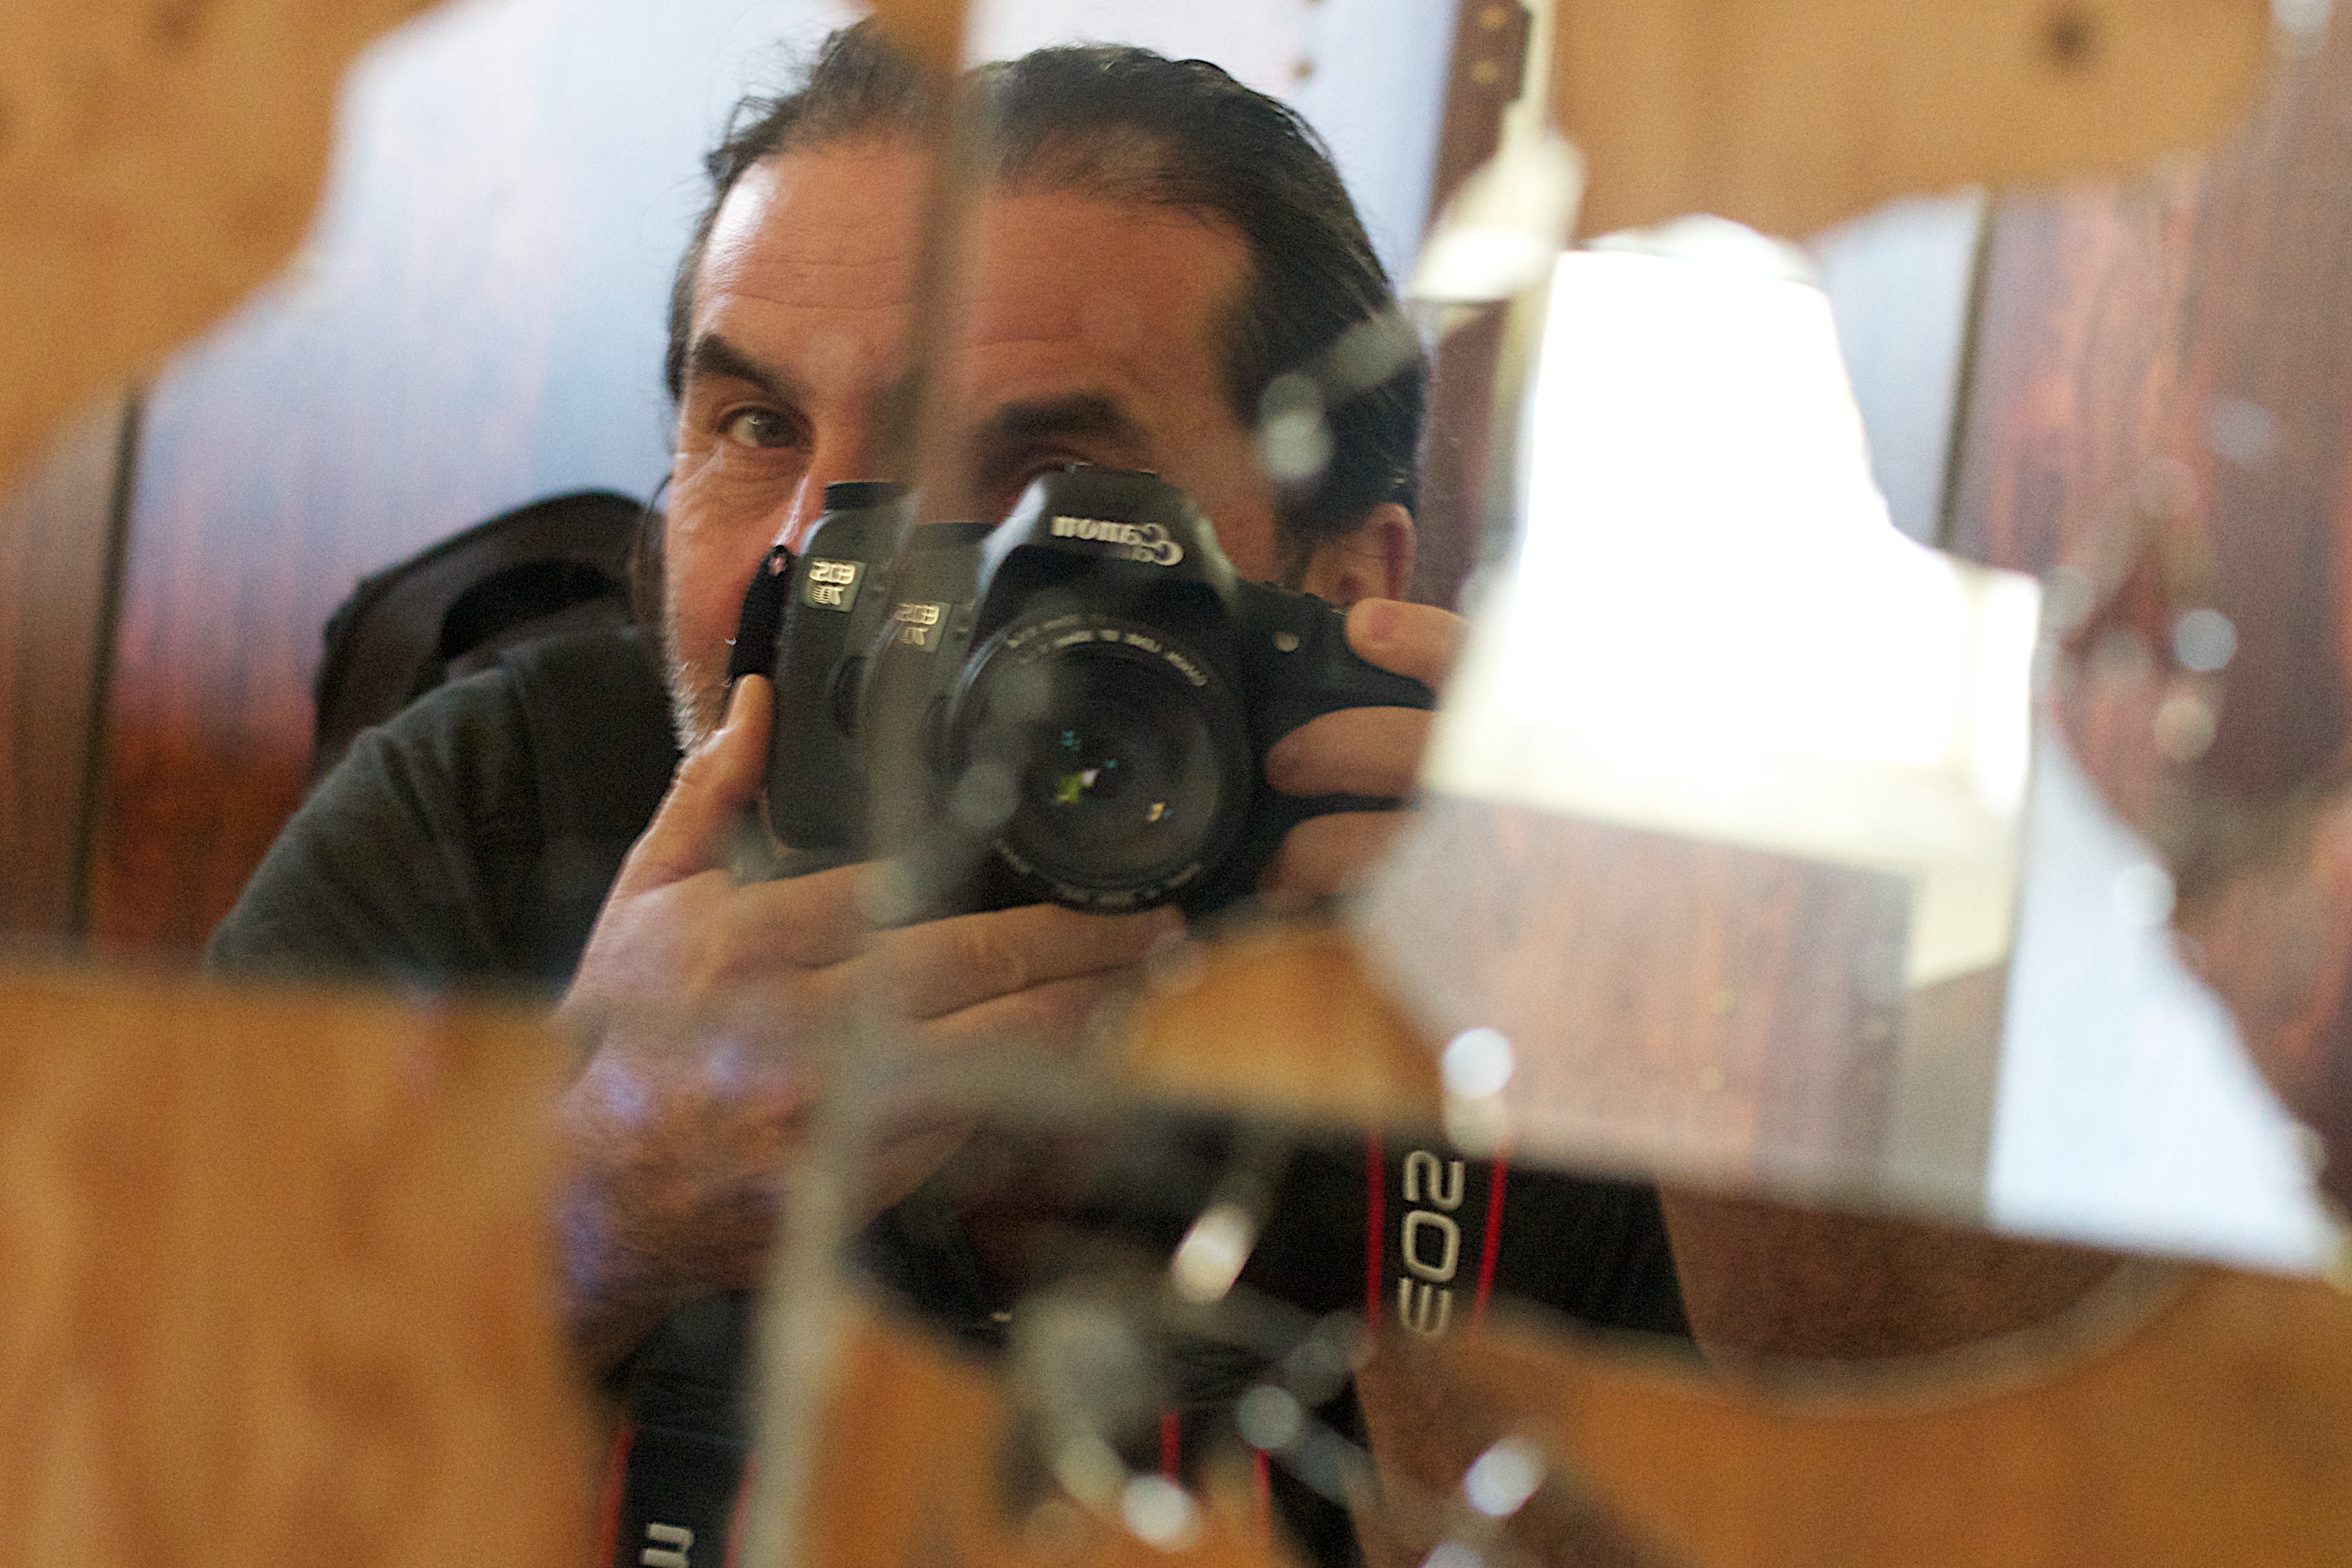
person, photography, me, photograph, alan, alanlevine, filmmaking, cinematographer, camera operator